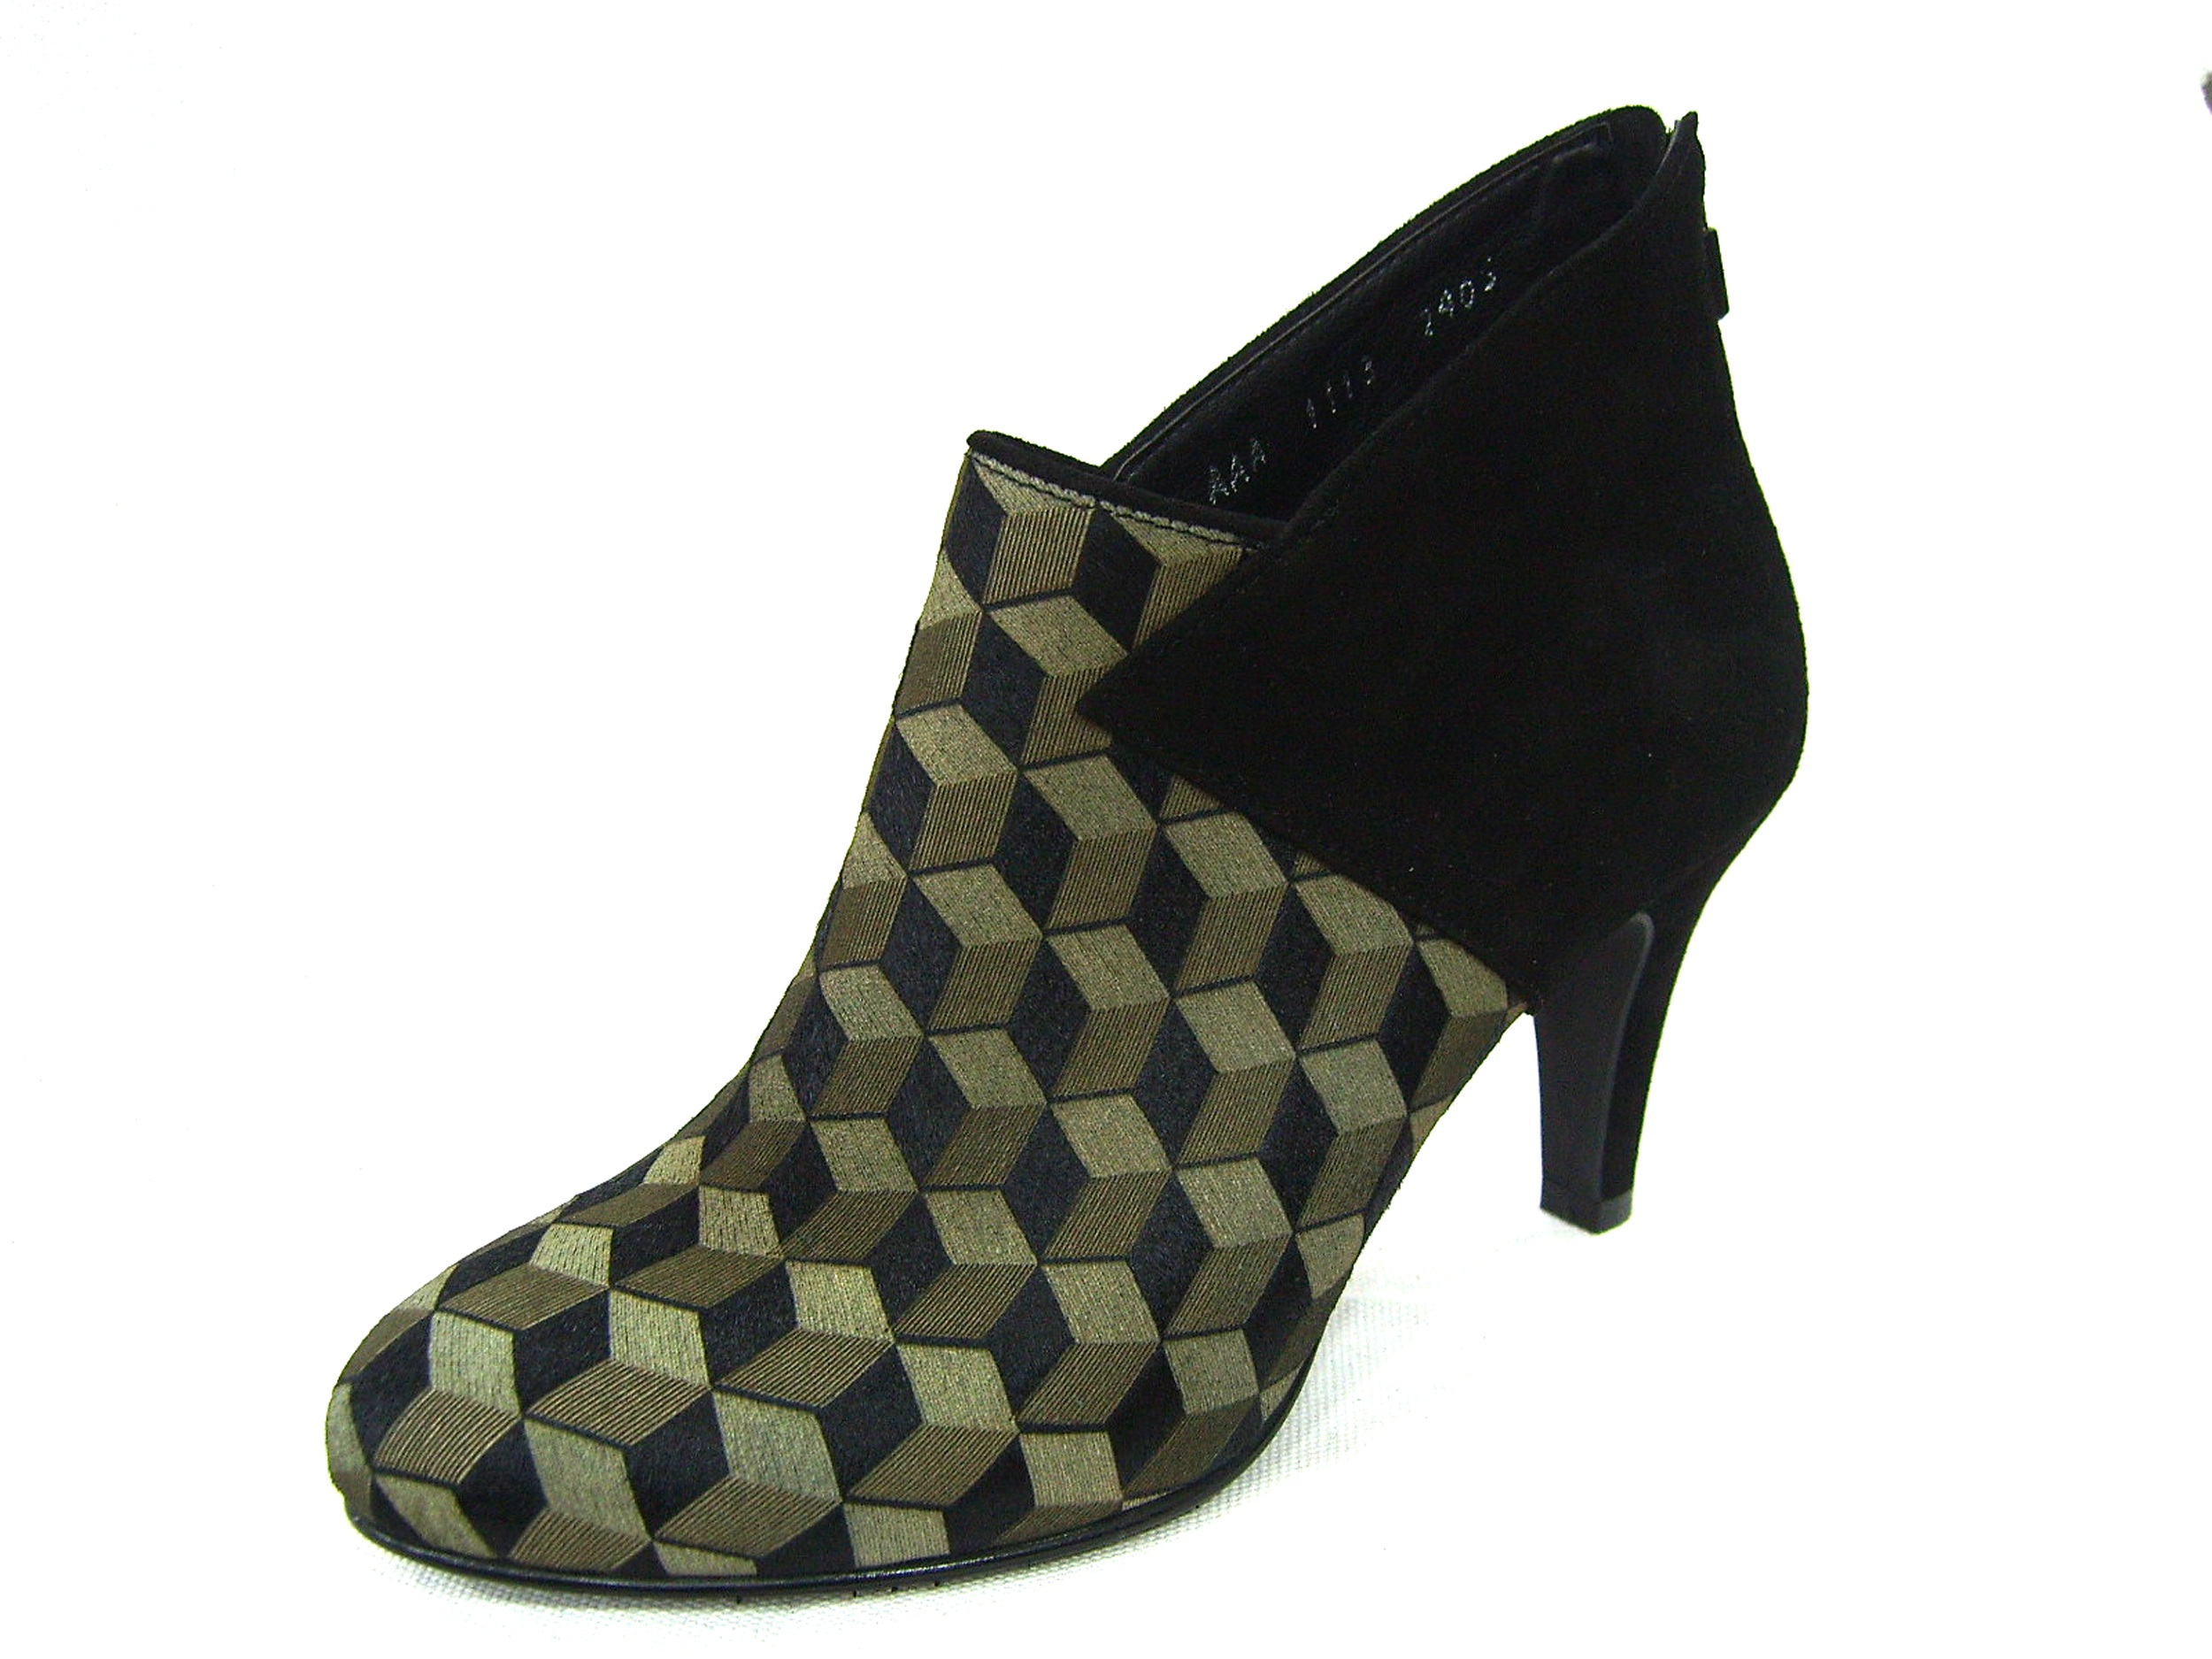
shoe, leather, hill, boot, leg, pattern, fashion, human body, textile, shoes, boots, footwear, outdoor shoe